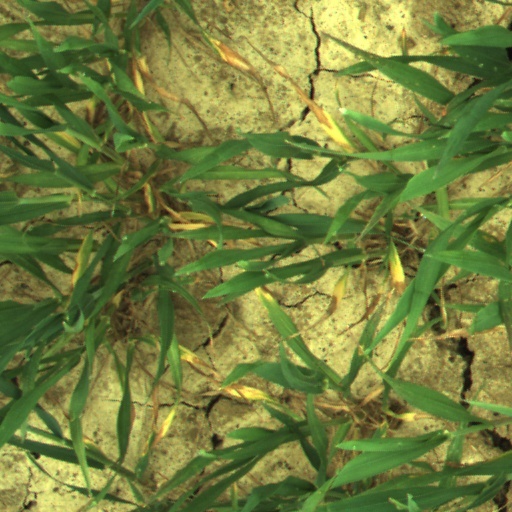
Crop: wheat